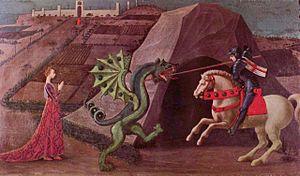
La figure de la demoiselle en détresse, ou de la jeune femme persécutée, constitue un stéréotype culturel récurrent. Il s'agit d'une jeune femme menacée par un « méchant » ou un monstre et que le héros doit sauver. Elle est devenue une figure classique de la fiction, en particulier des mélodrames.
Théodora Comnène, aussi connue sous le surnom gréco-turc de « Despina Hatun », est née à une date inconnue, probablement à Trébizonde, et décédée après 1478, à Diyarbakır. Elle était la fille de l’empereur Jean IV de Trébizonde, un État byzantin situé dans la région du Pont.